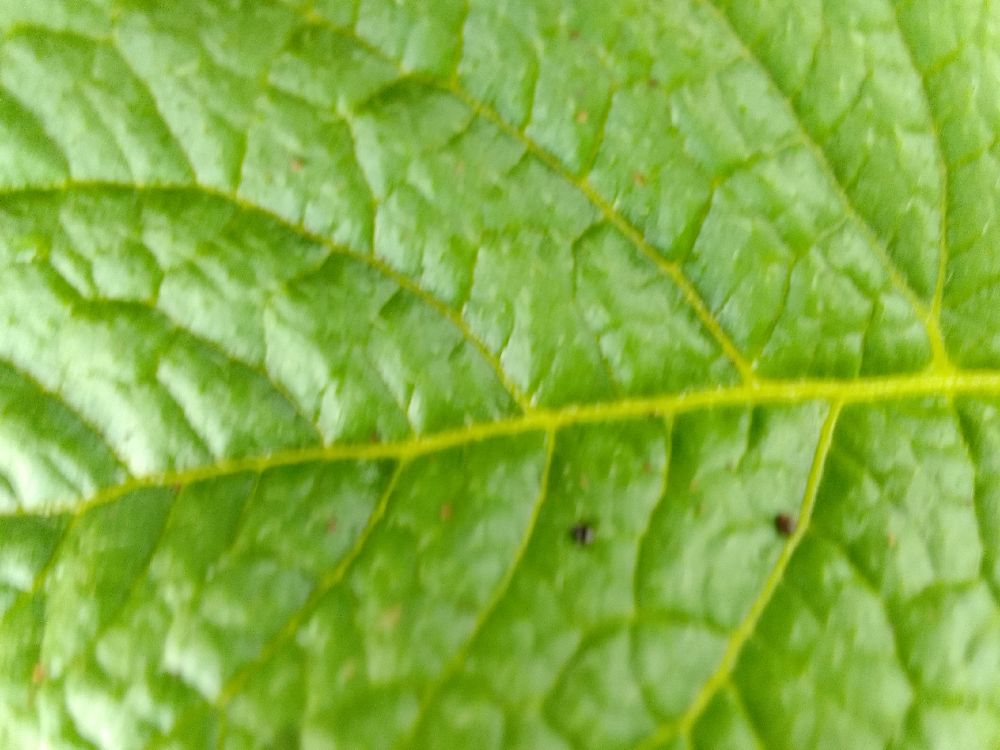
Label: Healthy